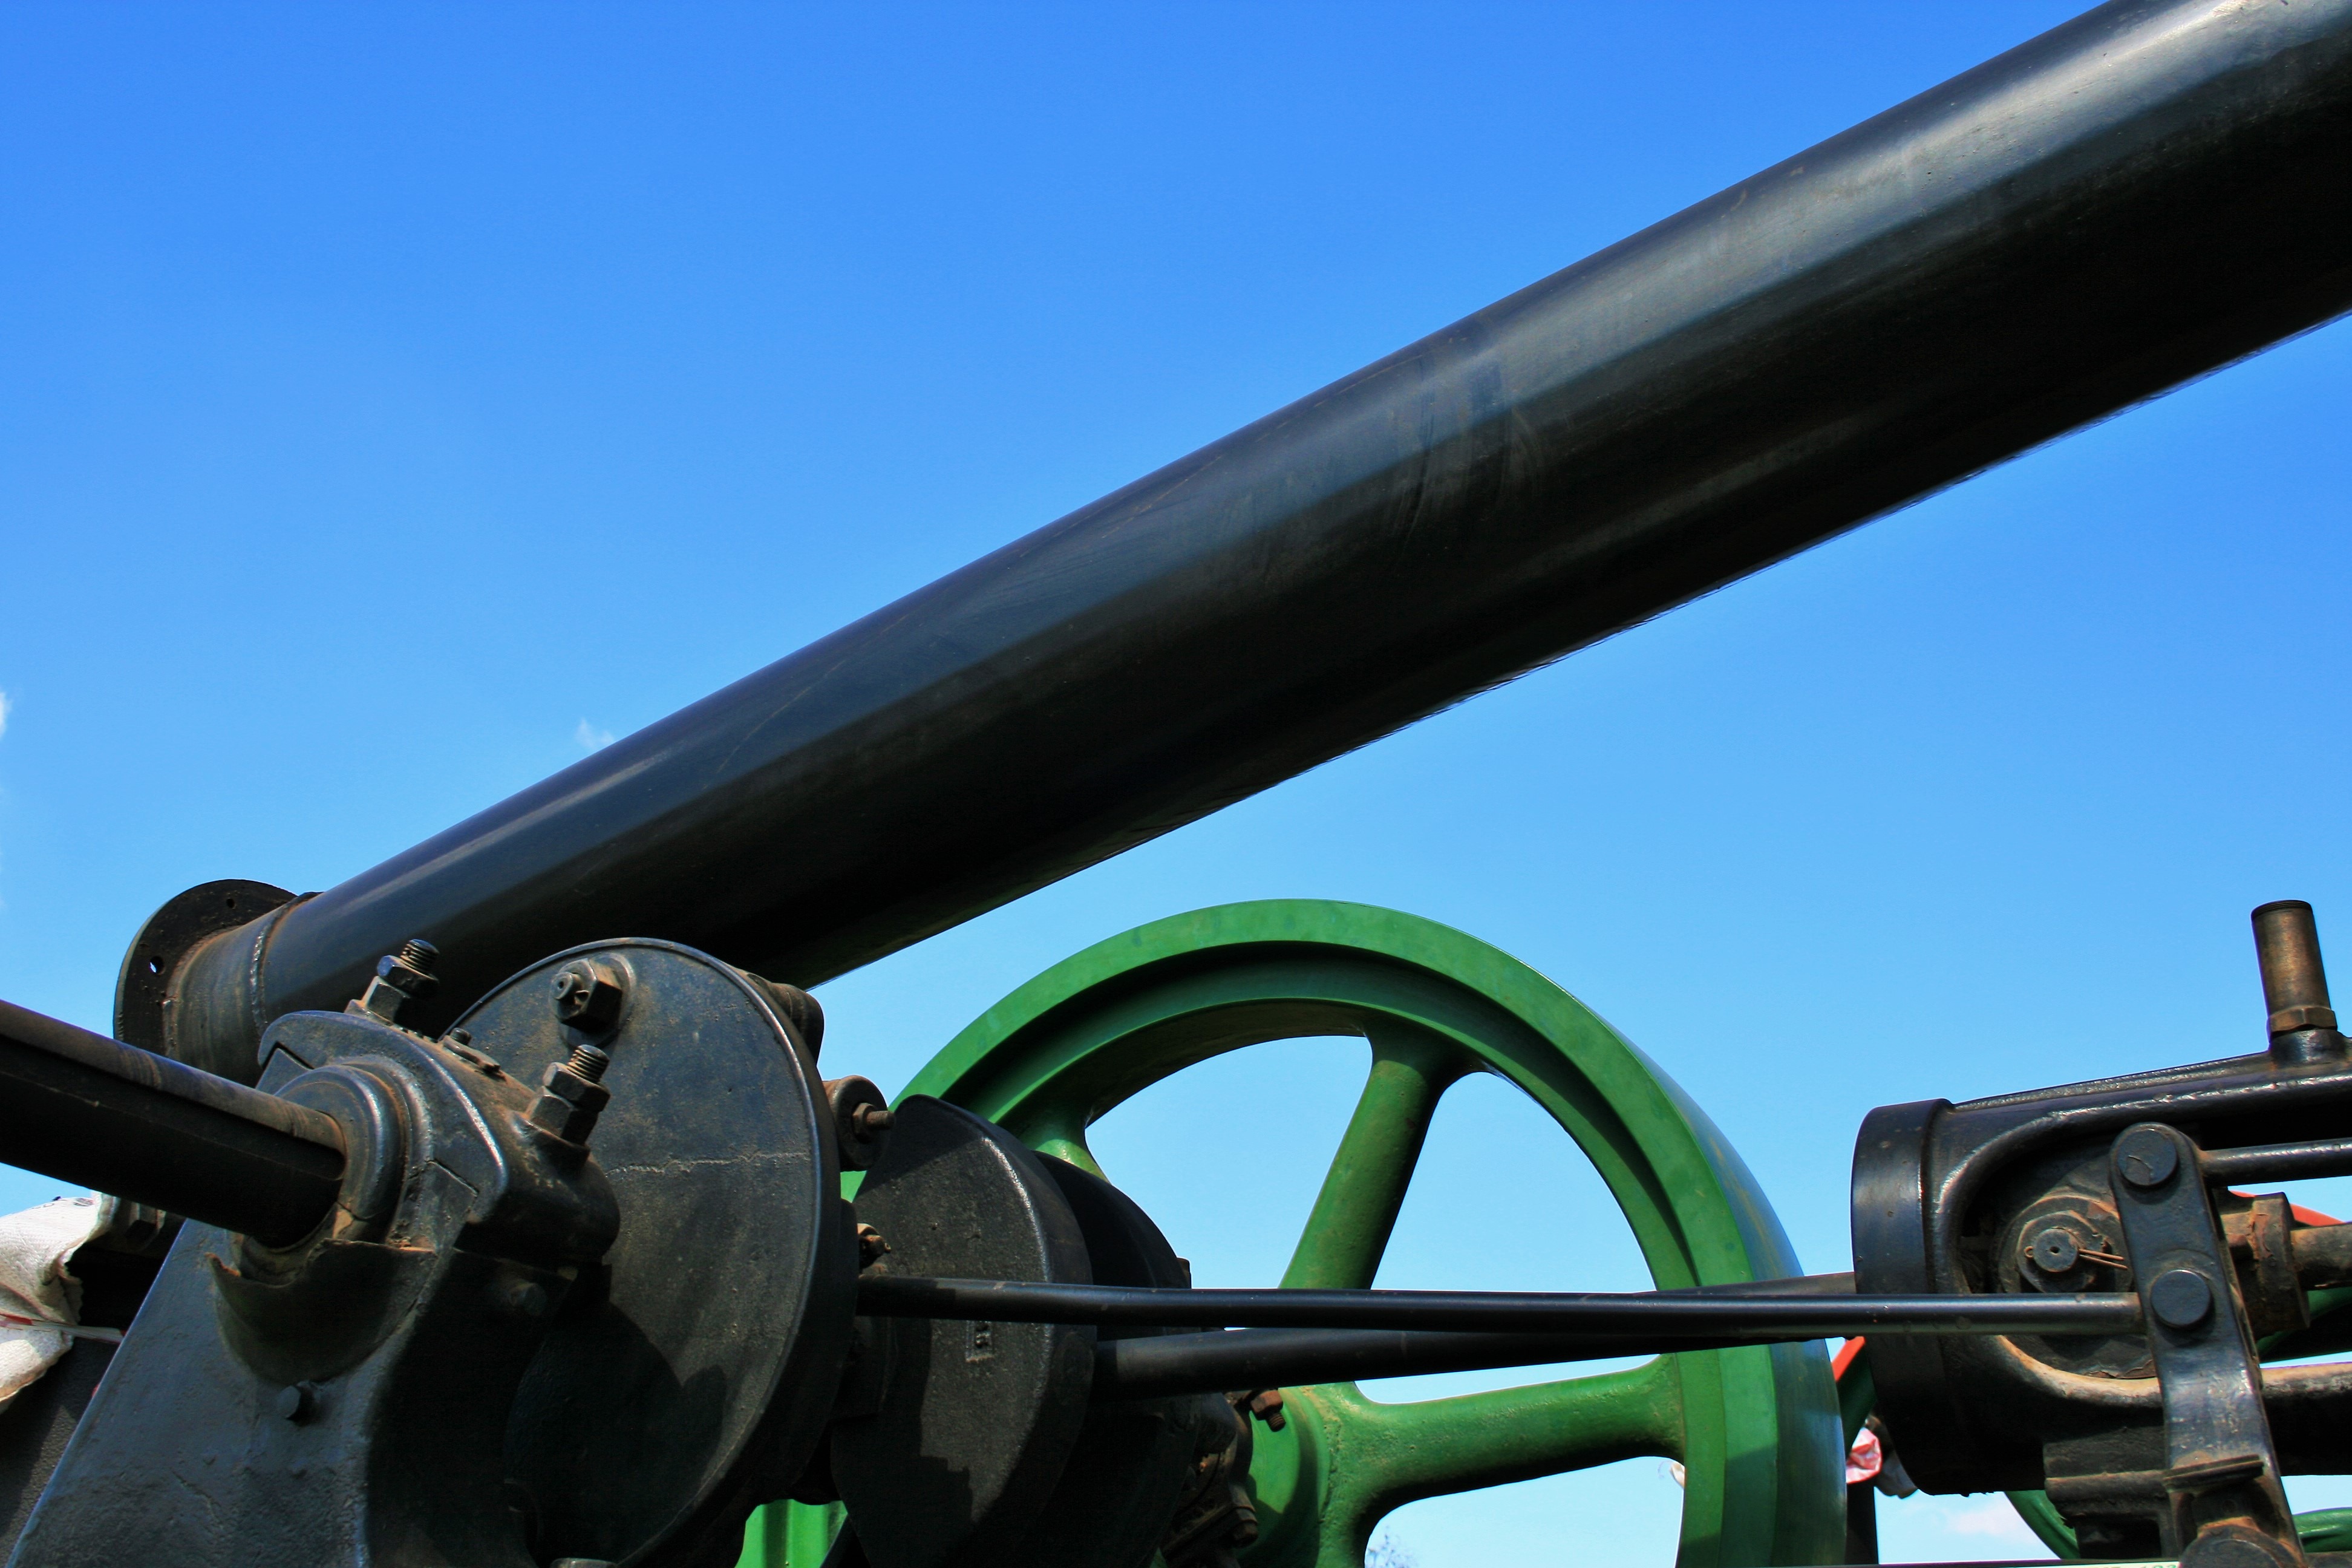
wheel, steam, driving, bicycle, green, vehicle, stack, black, tire, power, pipe, engine, steam engine, cannon, iron, robust, aircraft engine